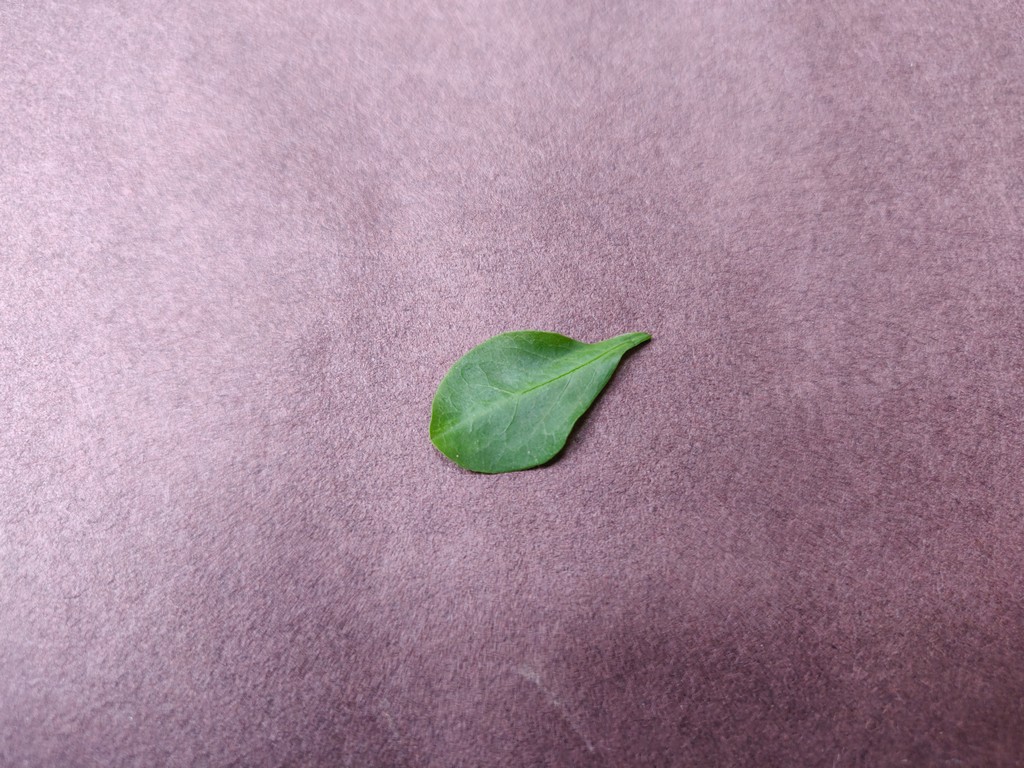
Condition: Healthy
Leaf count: single
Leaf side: front